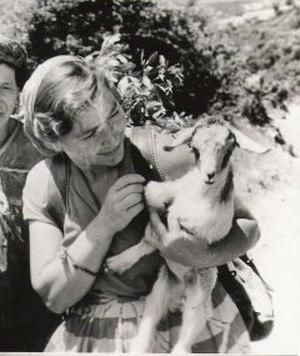
Simone Tanner-Chaumet était une militante française pour la paix et était volontaire pour le SCI entre 1943 et 1945 en France et entre 1951 et 1956 en Algérie. En 2011, l'État d'Israël lui a décerné le titre de " Juste parmi les nations " pour ses actions visant à sauver des enfants juifs au cours de la Seconde Guerre mondiale.